Sky position (RA, Dec in degrees): 212.351, -2.01
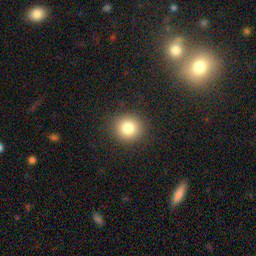
Galaxy morphology: Round Smooth Galaxies